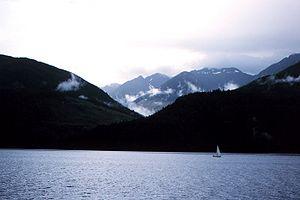
Le Passage Intérieur est une voie maritime côtière de l'océan Pacifique, le long de l'Alaska du Sud-Est et de l'ouest de la Colombie-Britannique.